Frank Fat's

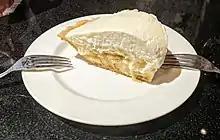
Frank Fat's banana cream pie

An early photo of Frank Fat in front of his restaurant shows that his signs promoted chop suey most prominently, but also advertised American food and cocktails, and private booths. Several varieties of chow mein and chow fun are still on the menu.